Ventnor

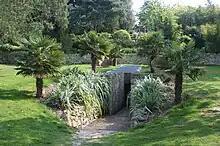
Ventnor Botanic Garden, 2011

During World War II, the Isle of Wight became a heavily defended restricted area. The radar station at RAF Ventnor was attacked several times during 1940, and the town itself was also bombed, and again in 1942. By the end of the war 120 buildings in the town had been destroyed and nearly 1,500 damaged, with sixteen fatalities. The holiday trade disappeared and was slow to return during post-war austerity. Nevertheless, by the early 1950s the number of tourists warranted 46 trains scheduled to run between Ventnor and Ryde every summer Saturday.